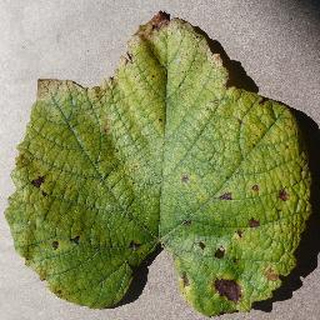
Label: grape_leaf_blight